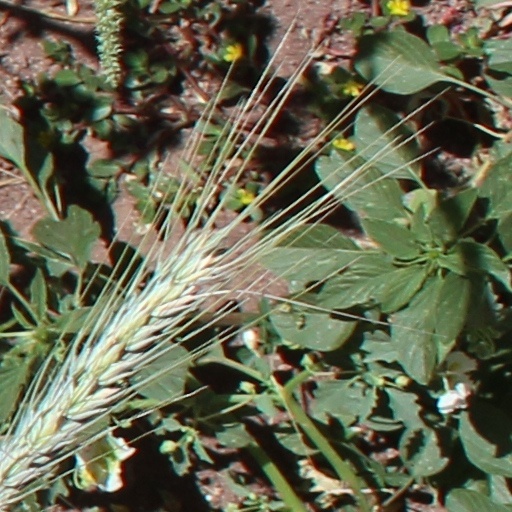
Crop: wheat